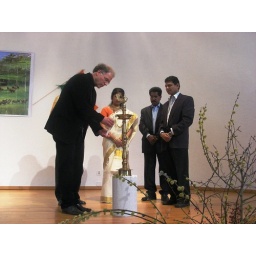
keralothsavam - lighting of the ground lamp by chief guest Dr George Buehlmann